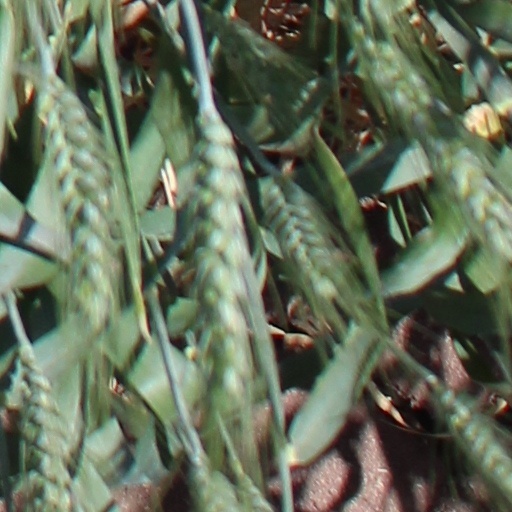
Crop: wheat